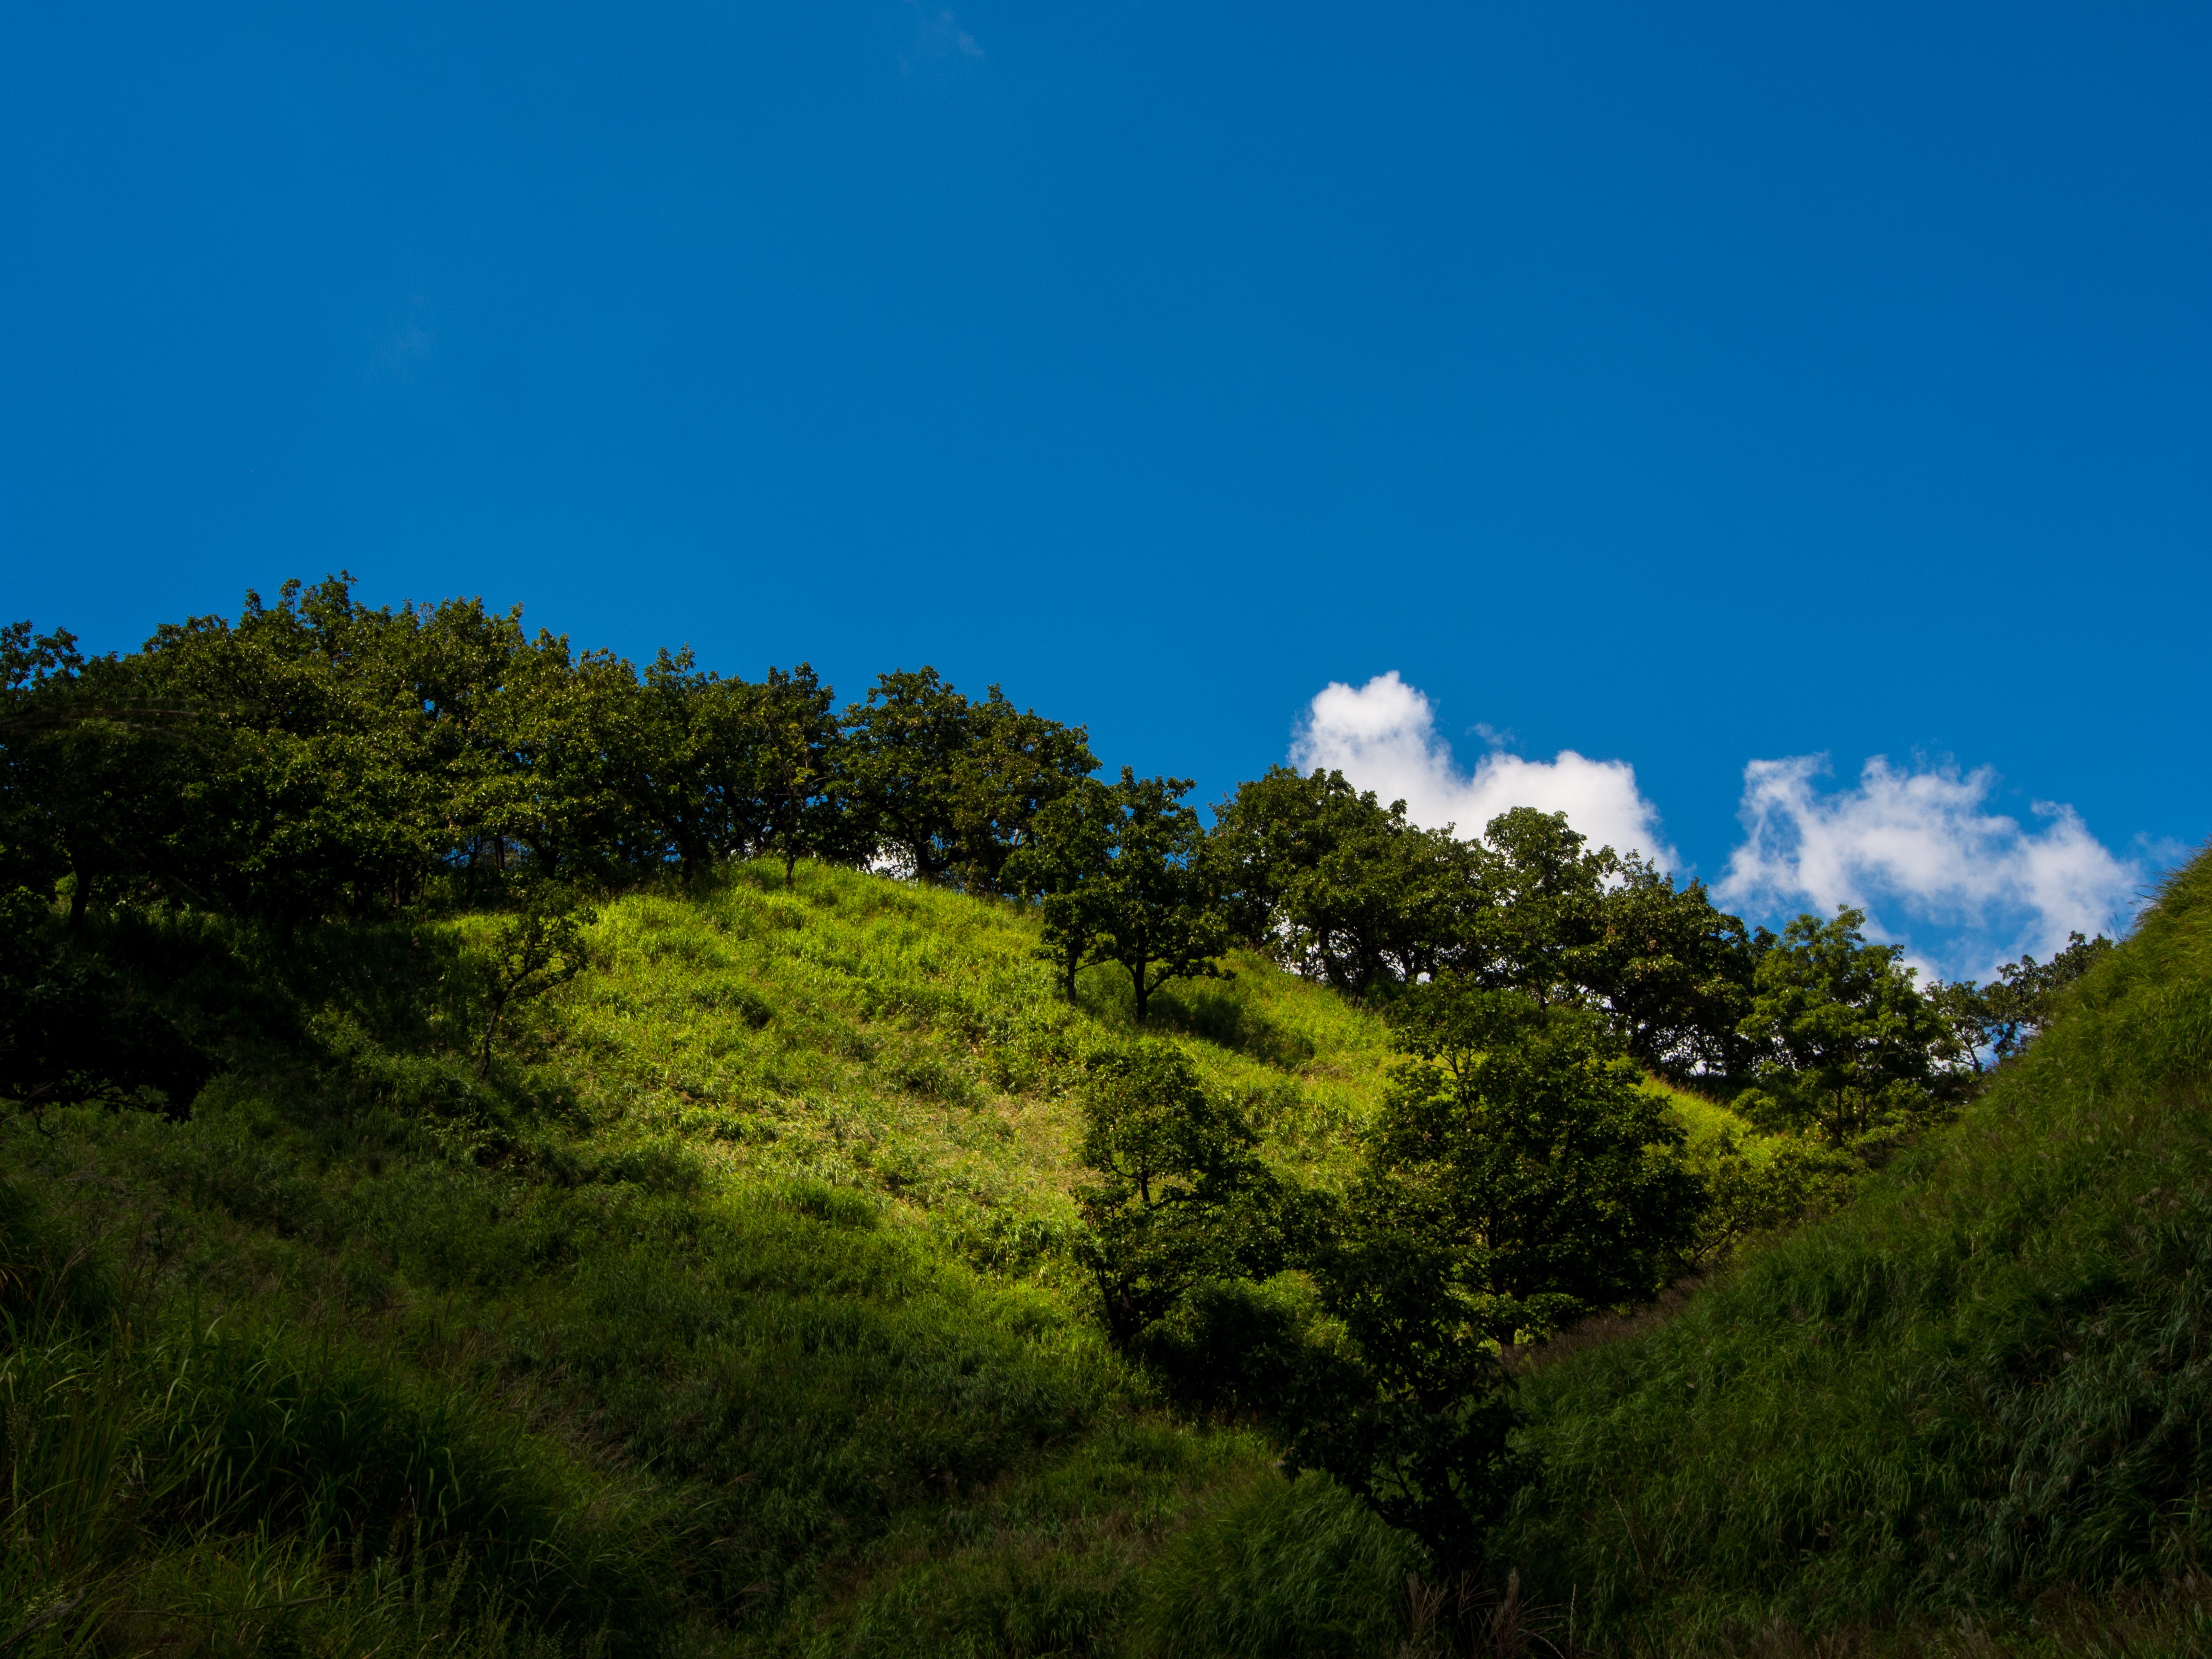
landscape, tree, nature, forest, grass, wilderness, mountain, cloud, plant, sky, meadow, hill, mountain range, japan, kumamoto, ridge, blue sky, grassland, vegetation, plateau, habitat, ecosystem, minami aso, biome, natural environment, geographical feature, woody plant, mountainous landforms